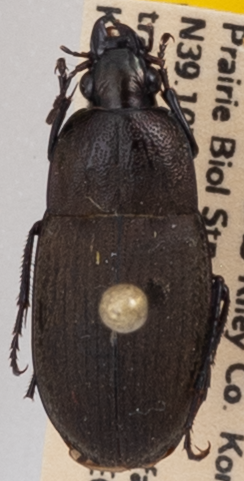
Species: Chlaenius tomentosus
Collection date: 2022-06-20
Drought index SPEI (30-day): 0.484
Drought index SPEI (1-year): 0.058
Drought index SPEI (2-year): -0.06